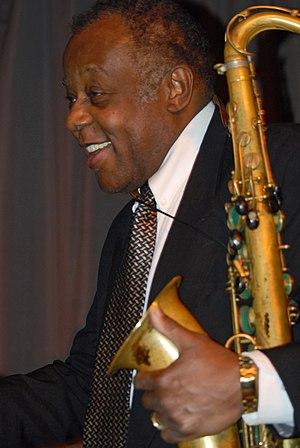
Photo prise par moi même au concert de la MJC Picaud à Cannes
Paul Jeffrey né le 8 avril 1933, et mort le 20 mars 2015 est un saxophoniste ténor de jazz et un arrangeur né à New York, peut-être le plus connu pour avoir joué avec le quartet de Thelonious Monk de 1970 à 1975. Paul Jeffrey a aussi conduit et a arrangé certains des derniers albums enregistrés par Charles Mingus.